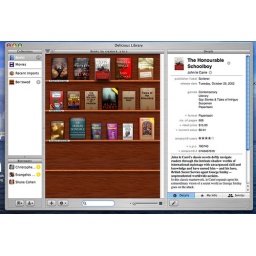
I just started throwing books up there, stuff lying around my office to test it out. I AM IN LOVE.